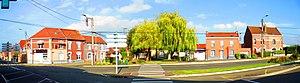
Annay
Annay, parfois appelée Annay-sous-Lens, est une commune française située dans le département du Pas-de-Calais en région Hauts-de-France.